Rick Dantzler

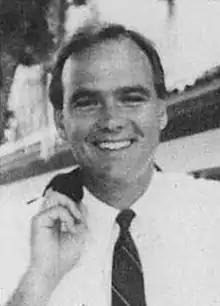
Dantzler in 1992

Rick Dantzler (born January 1956) is an American lawyer, former Florida politician, and a member of the Democratic Party. From Winter Haven, Dantzler served in the Florida House of Representatives from 1982 to 1990, and in the Florida Senate from 1990 to 1998. He was Buddy MacKay's running mate in the 1998 Florida gubernatorial election; they lost to Jeb Bush and Frank Brogan. From 2014 to 2017, Dantzler was President Obama's appointed Florida State Executive Director of the Farm Service Agency.